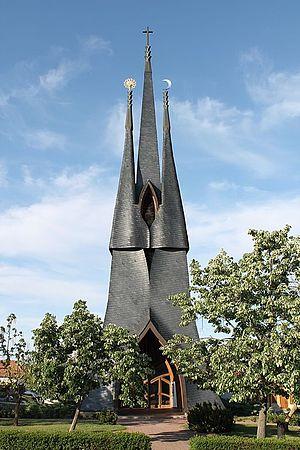
L'architecture organique est une philosophie architecturale qui s'intéresse à l'harmonie entre l'habitat humain et le monde « naturel » au moyen d'une approche conceptuelle à l'écoute de son site est intégrée à lui, faisant du bâtiment et de son mobilier une composition unifiée et intriquée à son environnement.